Design rule for Camera File system

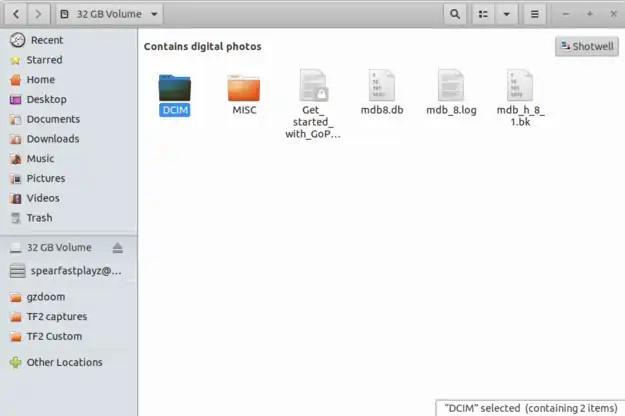
DCF File Structure

DCF object is a standalone file with DCF filename (e.g. ABCD0001.JPG) or a file group that shares the same file number. DCF objects are used for the files related with each other, such as the image file and the related audio file. Related files are handled together for the convenience of users. A DCF object need not include an image file. A standalone file for which no other file with the same file number exists is still a DCF object. Files in directories that are not located under a DCF directory are not DCF object components.